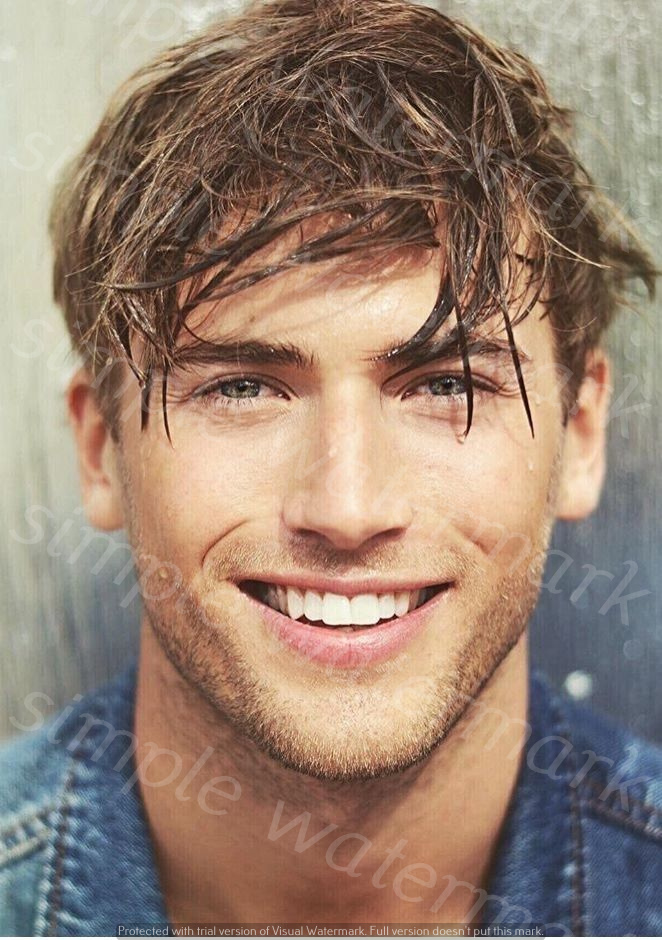
Label: Watermark